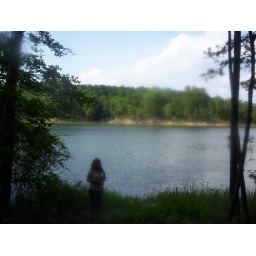
The lake below the mountain